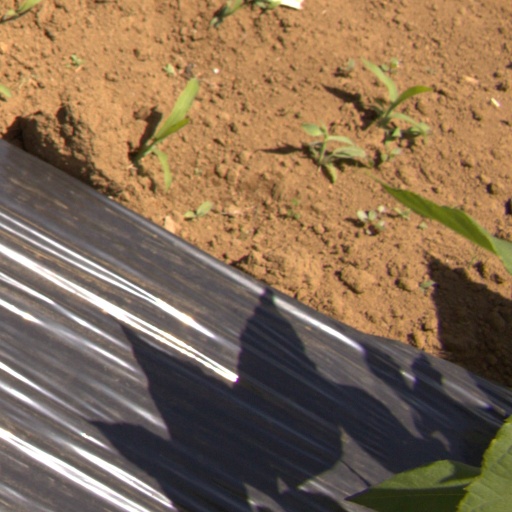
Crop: Jerusalem artichoke